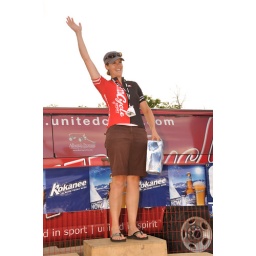
From the Edmonton Canada Cup mountain bike race, July 11th, 2010 in Edmonton, Alberta, Canada.